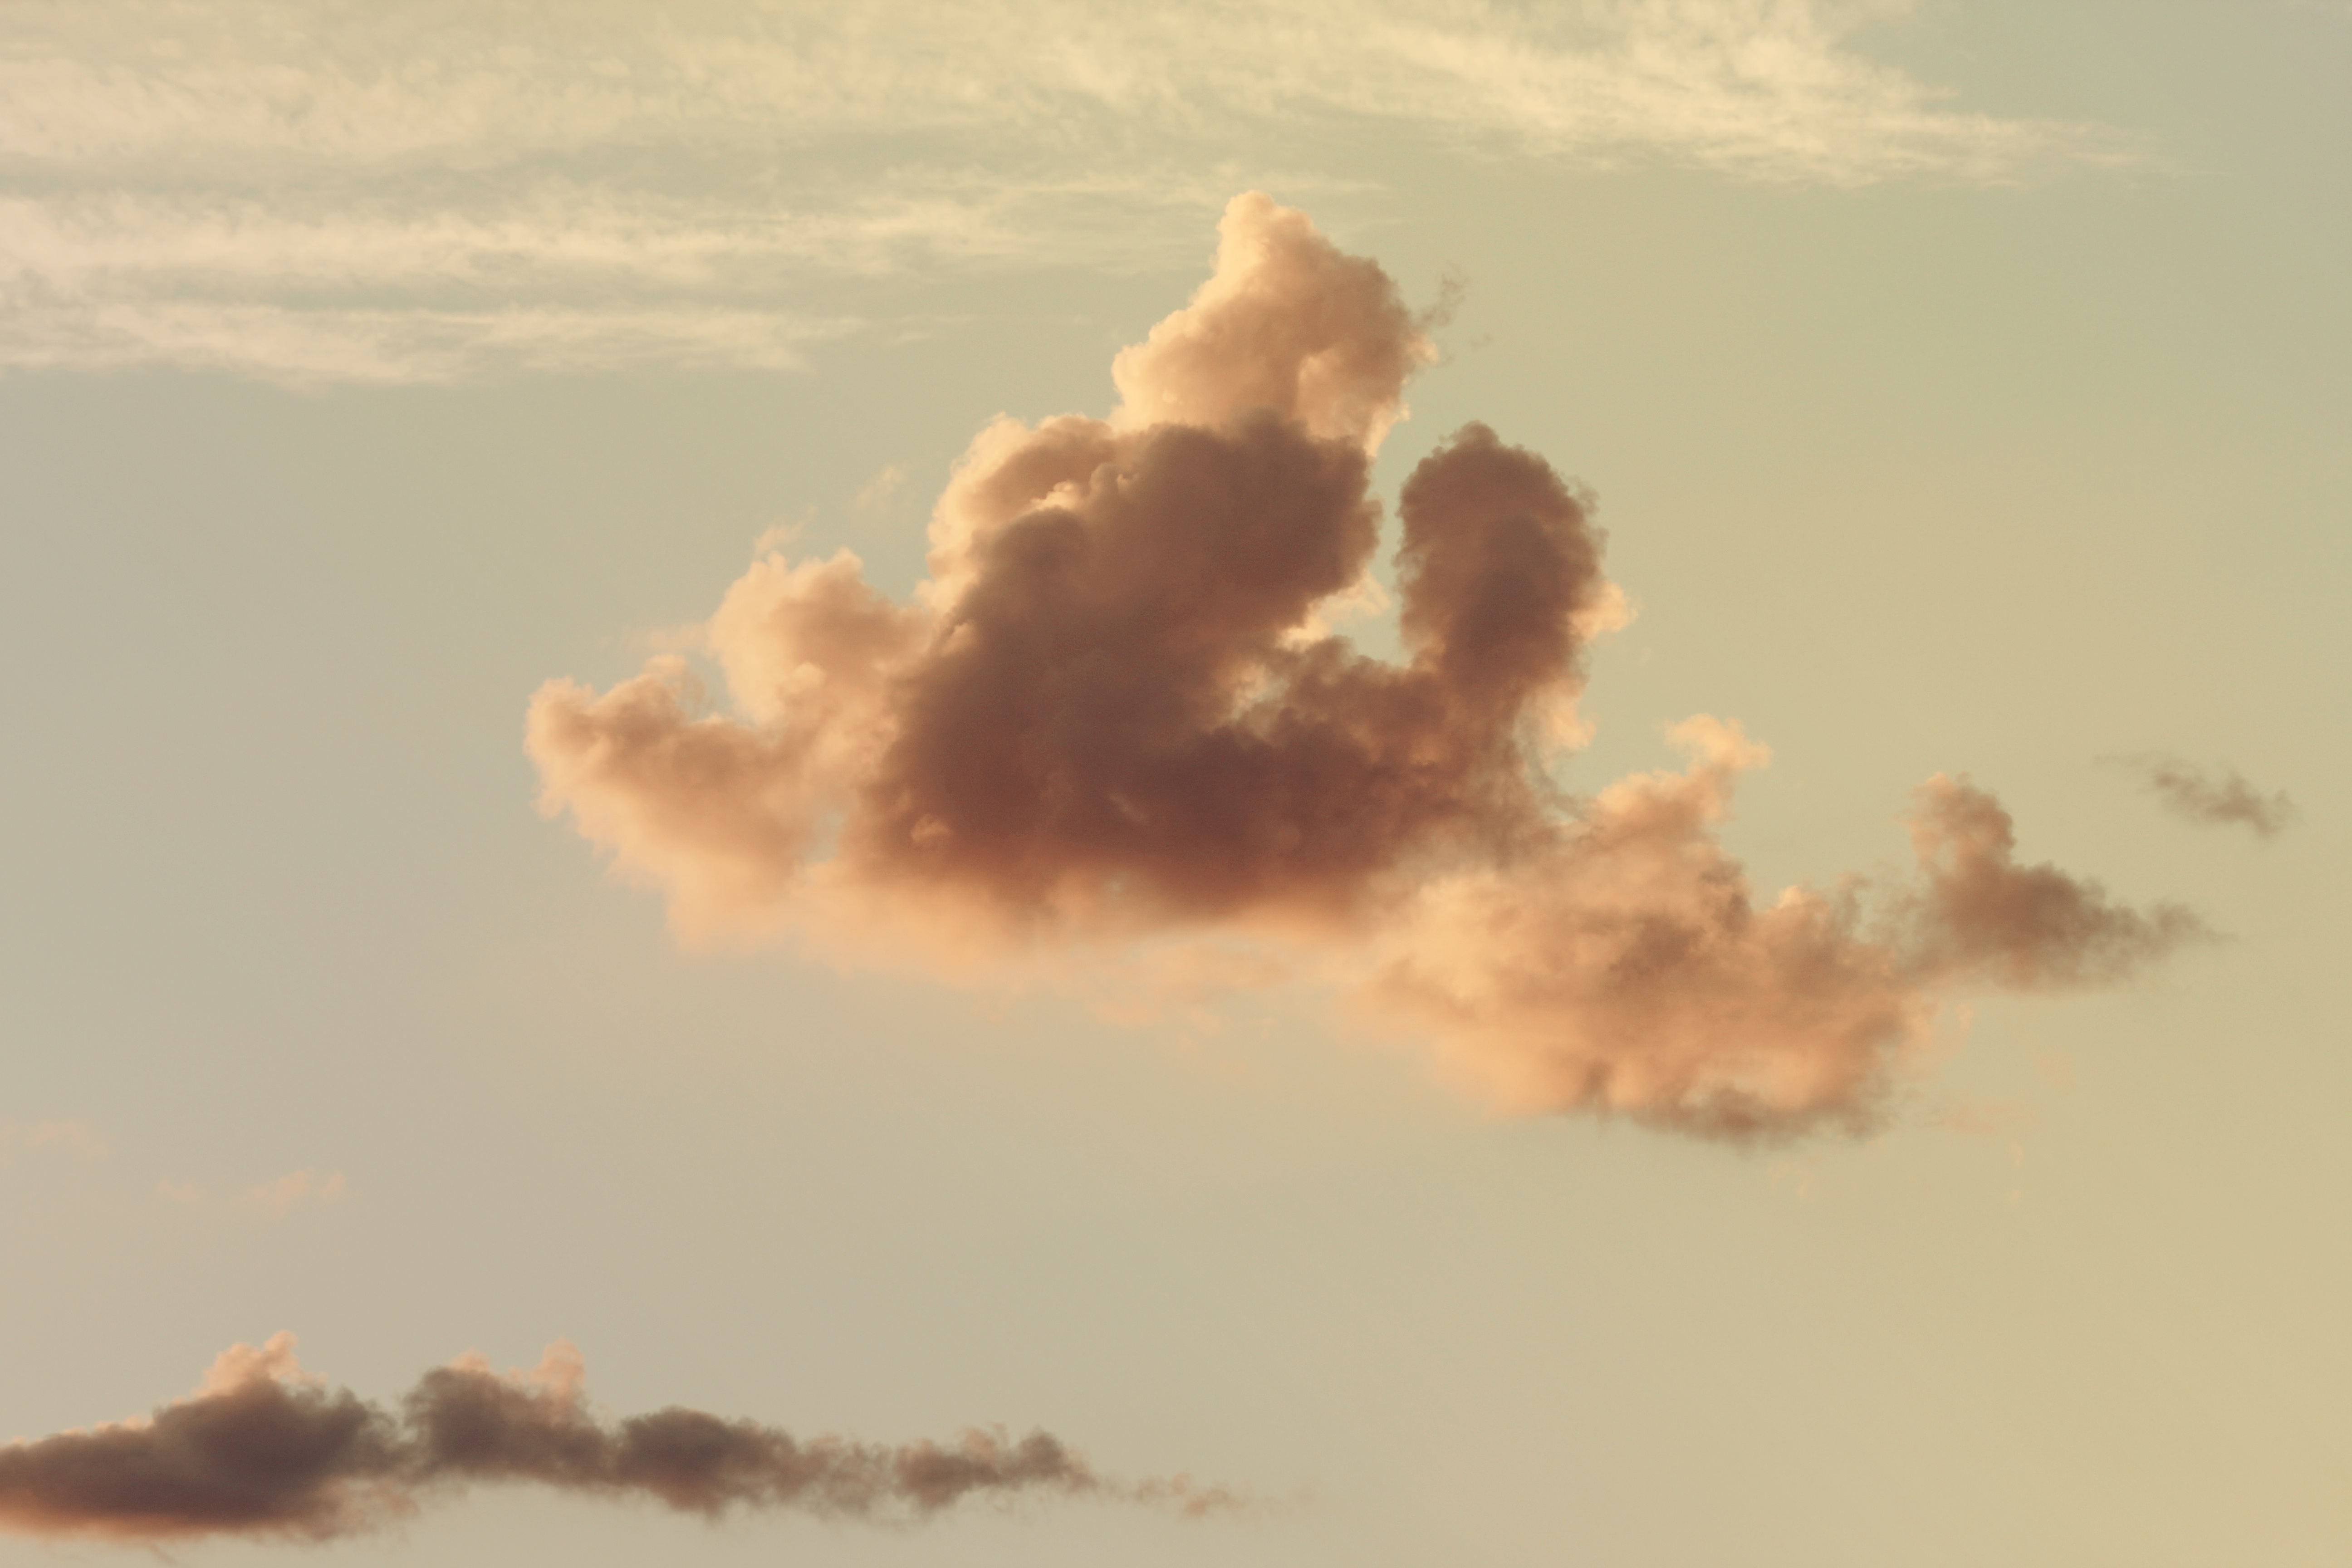
nature, light, cloud, sky, cloudy, air, atmosphere, dark, high, fluffy, weather, cumulus, cloudscape, moving, skies, clouds, climate, day, dramatic, meteorological phenomenon, atmospheric phenomenon, atmosphere of earth